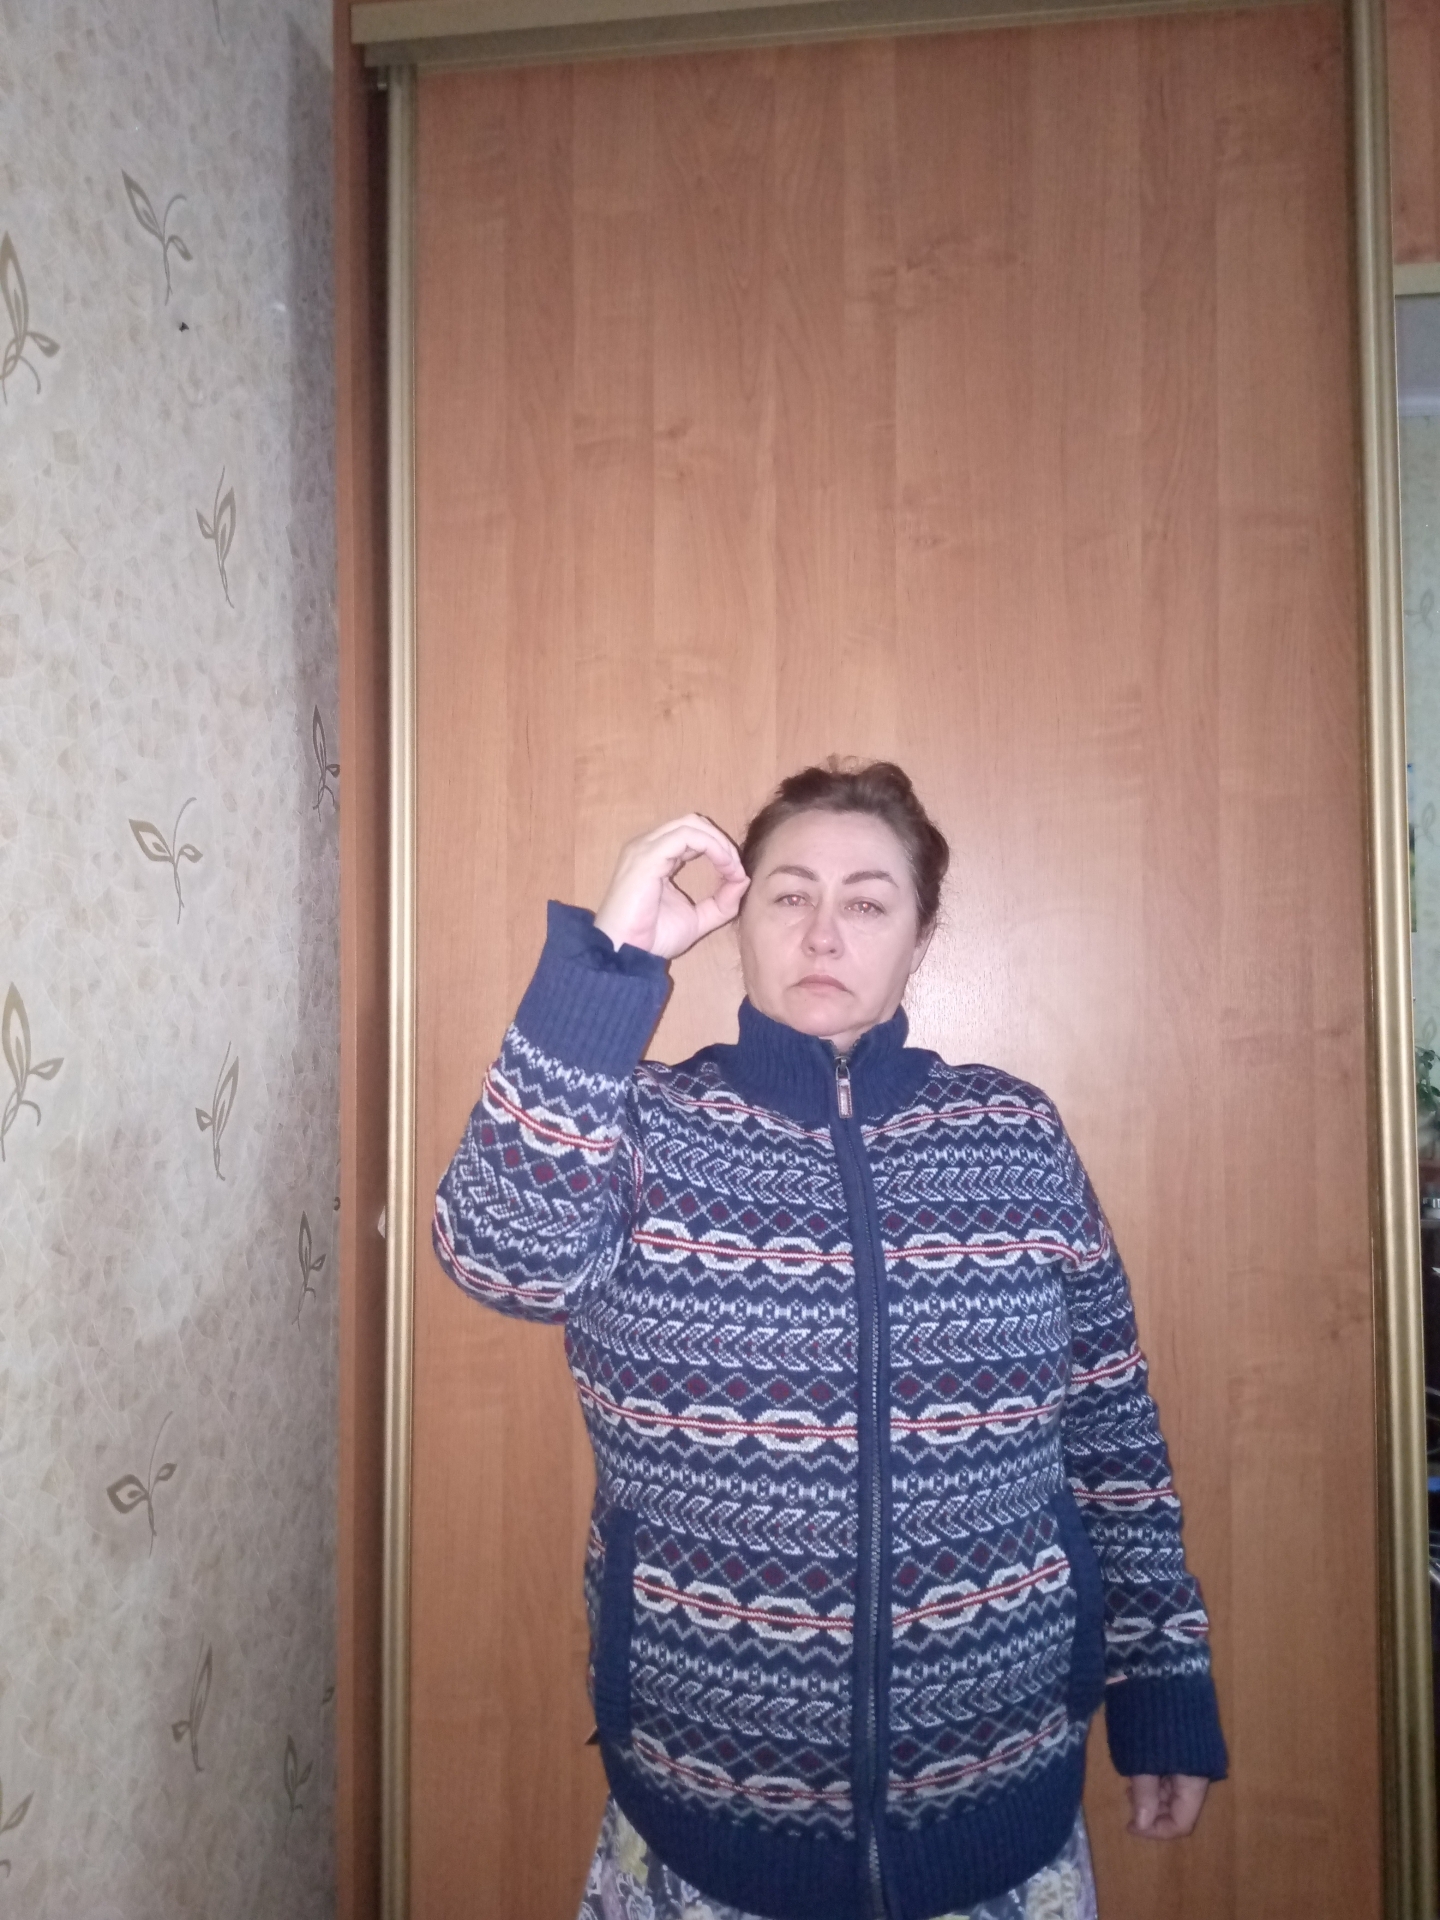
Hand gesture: grip